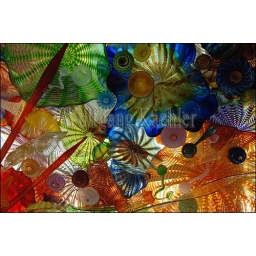
Usa, washington state, tacoma, museum of glass, chihuly bridge of glass, tunnel, view of glass art in ceiling